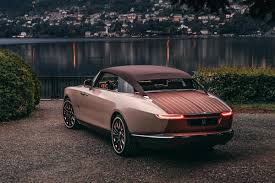
Vehicle type: Cars